VertVixen

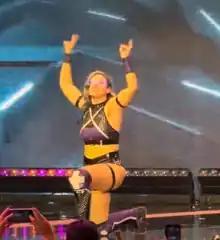
VertVixen at Final Battle 2023

VertVixen made her debut on the independent circuit in 2019. She made her All Elite Wrestling debut on 16 December 2020 in a loss to Red Velvet on AEW Dark. She continued to make AEW Dark and appearances throughout 2021 before making her television debut on 12 December 2022 losing to Jade Cargill on AEW Rampage. On 30 September 2023 she made her AEW Collision debut, losing to Julia Hart.